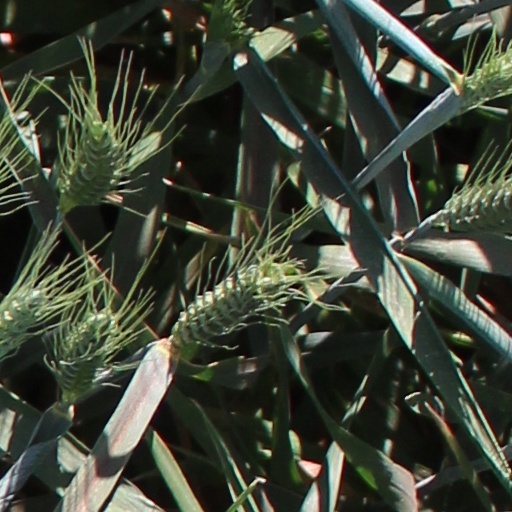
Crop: wheat